China–India relations

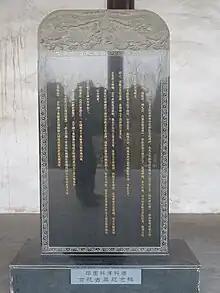
Stele installed in Calicut by Zheng He (modern replica)

From the 1st century onwards, many Indian scholars and monks traveled to China, such as Batuo (fl. 464–495 CE)—first abbot of the Shaolin Monastery—and Bodhidharma—founder of Chan/Zen Buddhism—while many Chinese scholars and monks also traveled to India, such as Xuanzang (b. 604) and I Ching (635–713), both of whom were students at Nalanda University in Bihar.